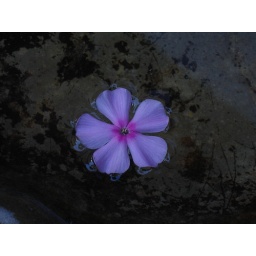
i saw this flower and put it in the bird bath.